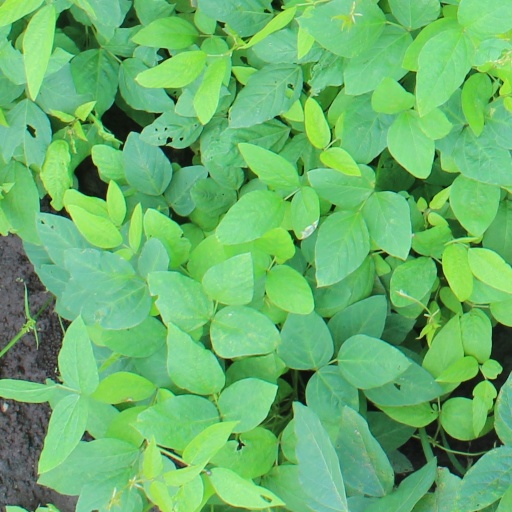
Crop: soybean